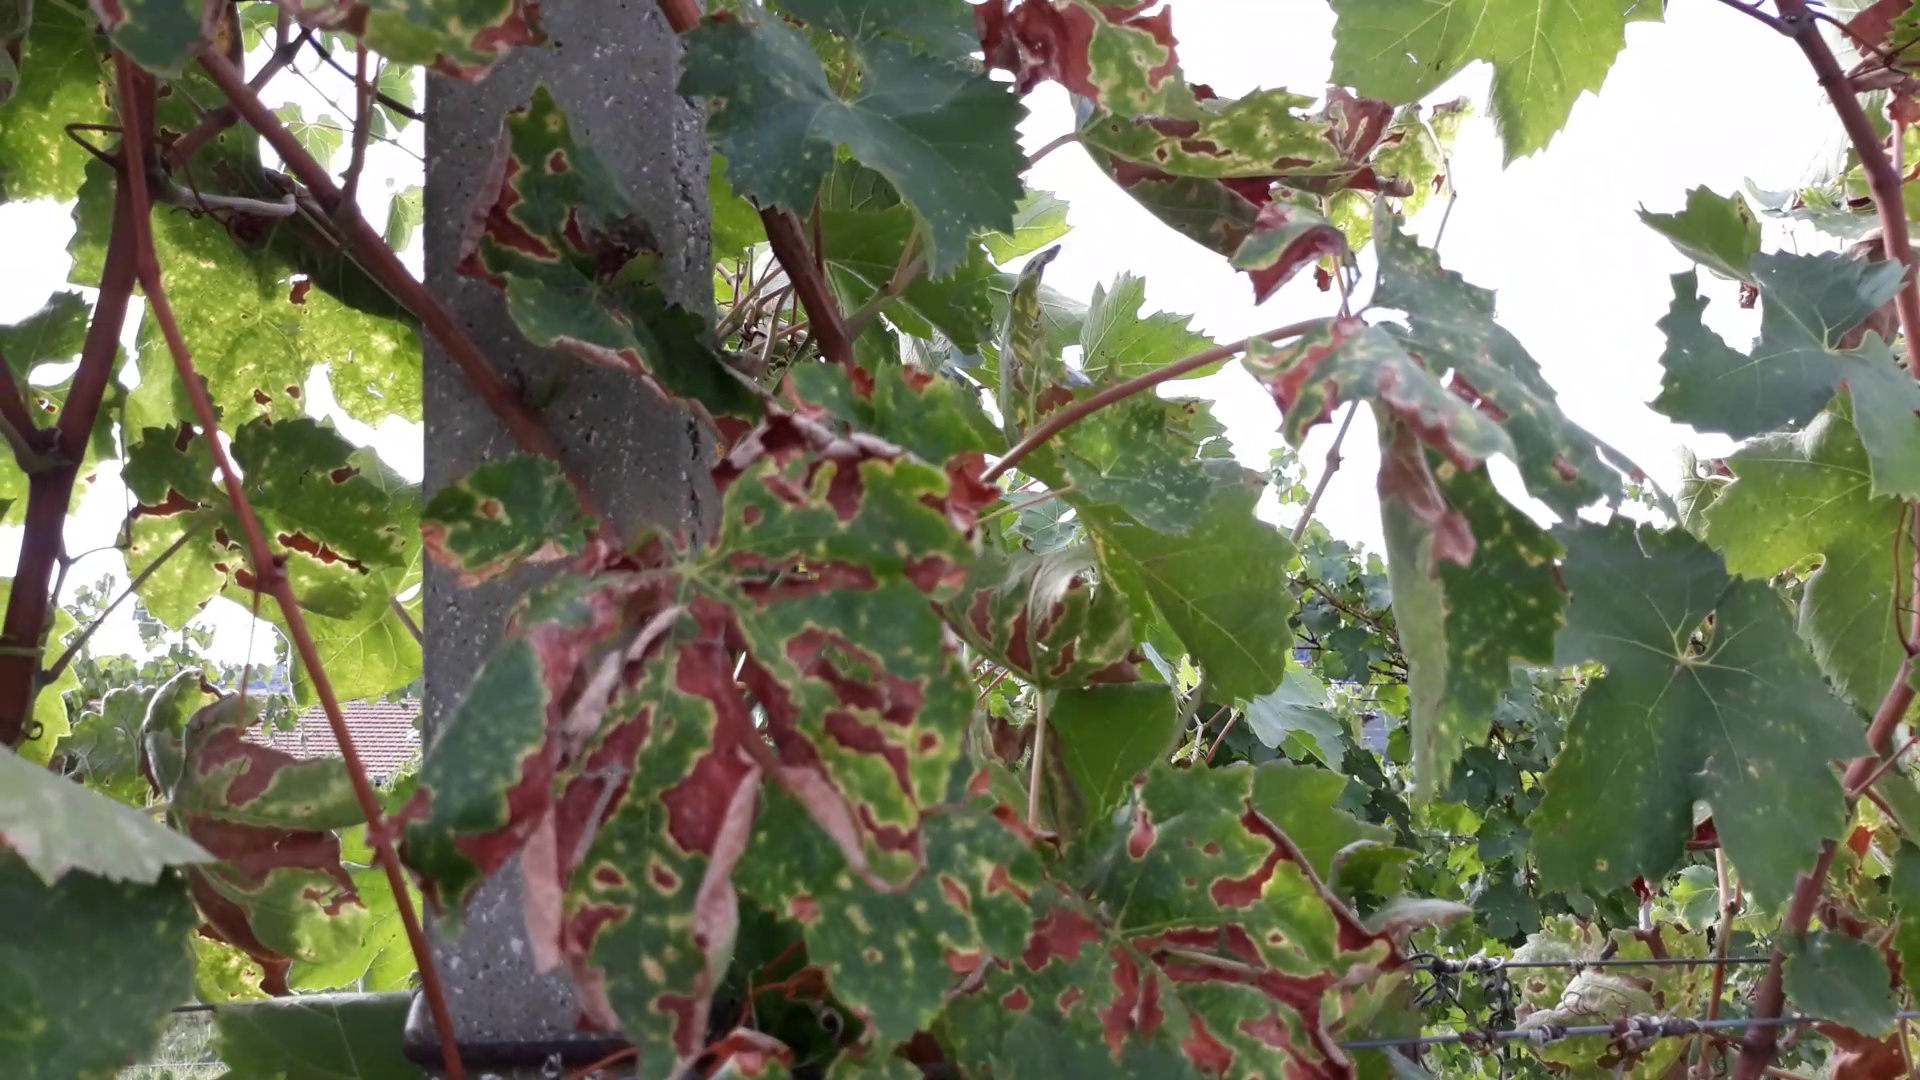
Label: esca